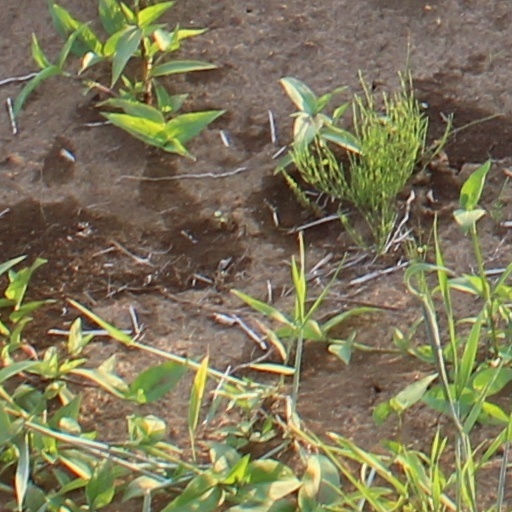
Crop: wheat